Calculator input methods

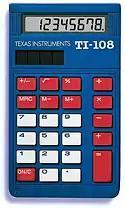
The TI-108 is a simple four-function calculator which uses single-step execution.

The immediate execution mode of operation (also known as single-step, algebraic entry system (AES) or chain calculation mode) is commonly employed on most general-purpose calculators. In most simple four-function calculators, such as the Windows calculator in Standard mode and those included with most early operating systems, each binary operation is executed as soon as the next operator is pressed, and therefore the order of operations in a mathematical expression is not taken into account. Scientific calculators, including the Scientific mode in the Windows calculator and most modern software calculators, have buttons for brackets and "can" take order of operation into account. Also, for unary operations, like √ or "x", the number is entered first, then the operator; this is largely because the display screens on these kinds of calculators are generally composed entirely of seven-segment characters and thus capable of displaying only numbers, not the functions associated with them. This mode of operation also makes it impossible to change the expression being input without clearing the display entirely.